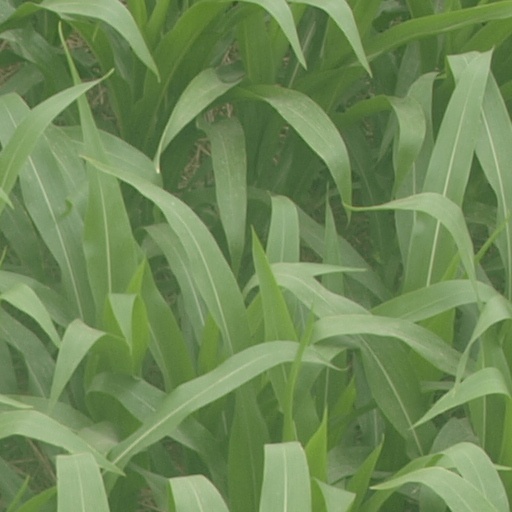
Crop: maize; corn